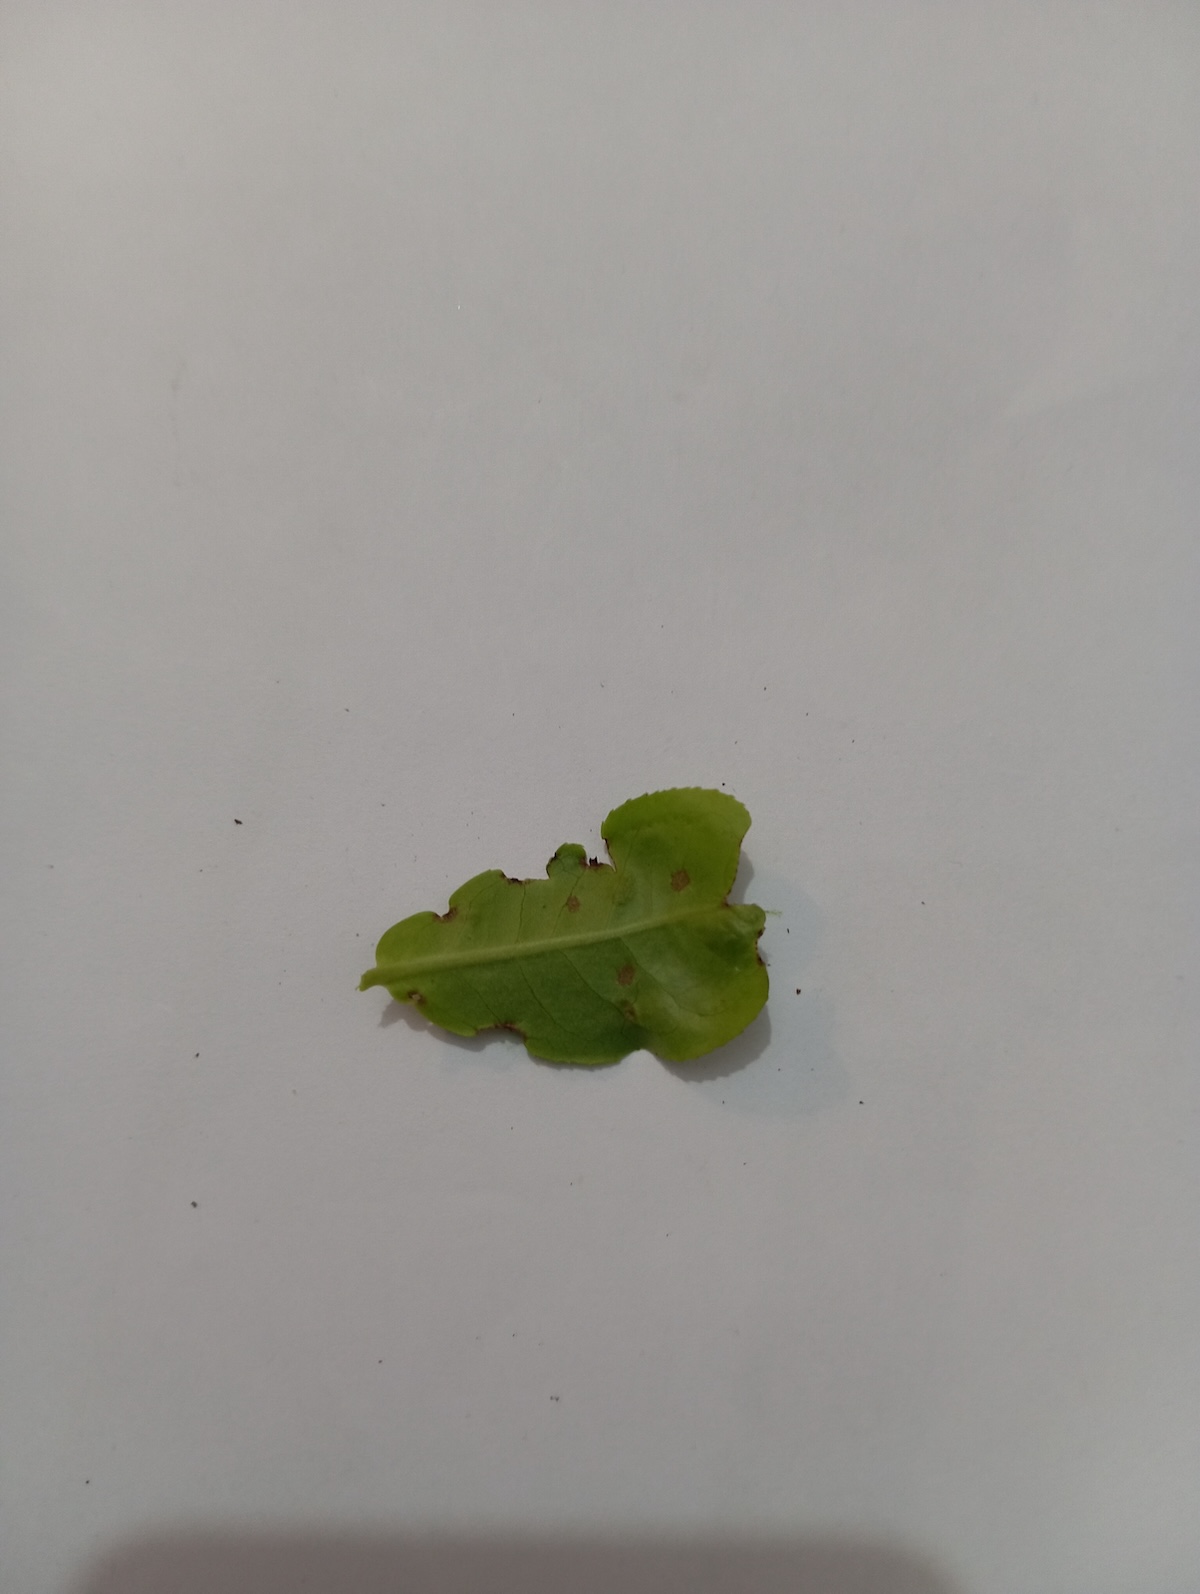
Label: Green mirid bug